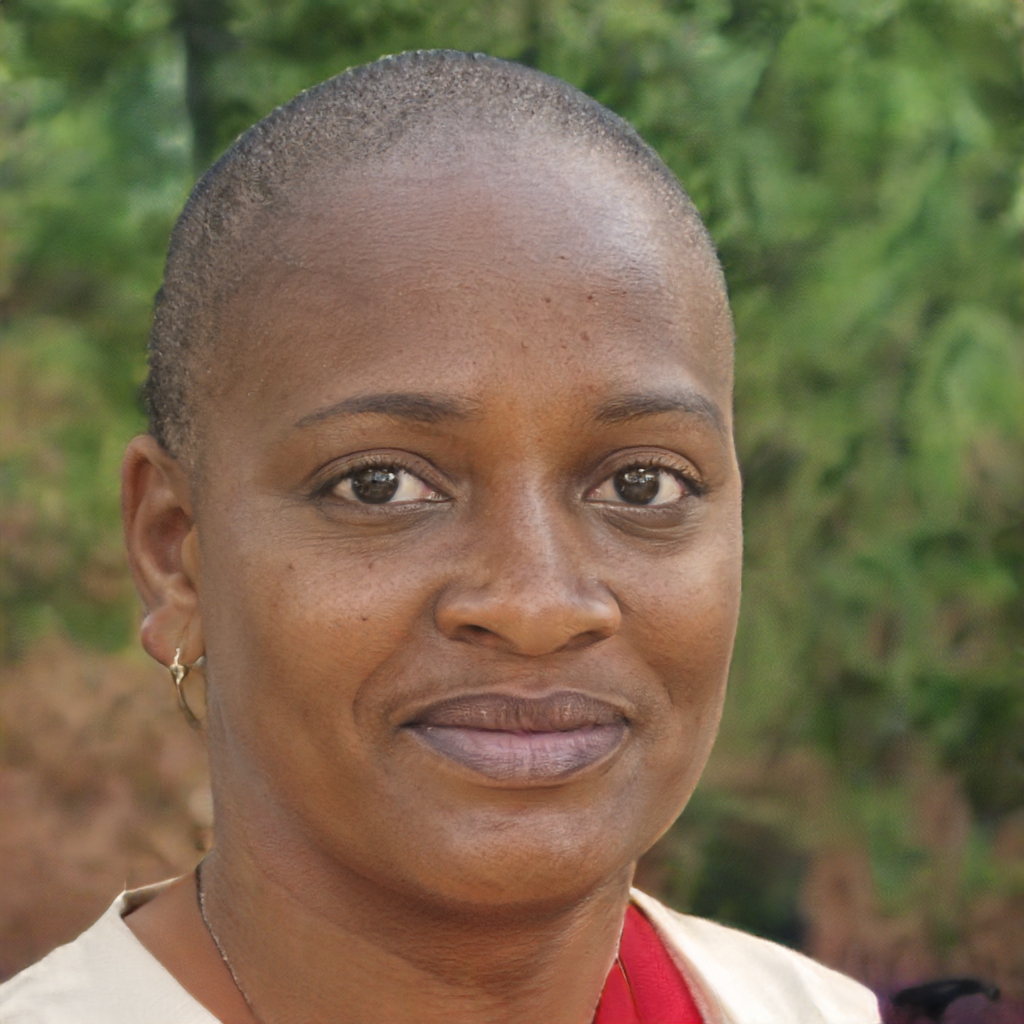
Gender: Female